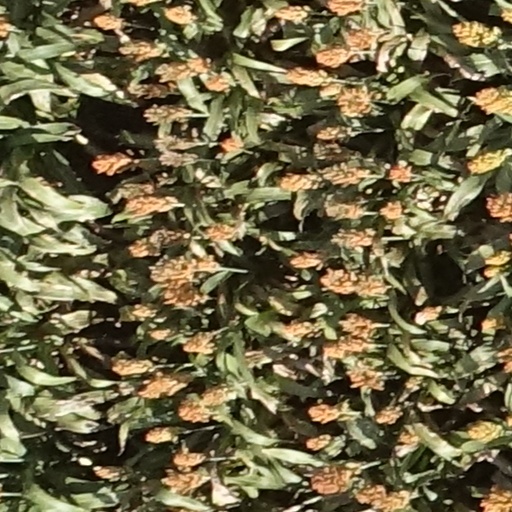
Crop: sorghum